Cape Canaveral Launch Complex 47

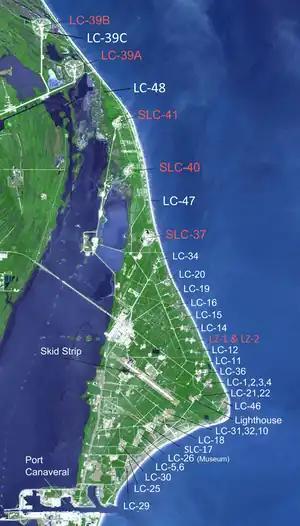
A map of Cape Canaveral Air Force Station. LC-47 is the seventh complex labeled from the top

Cape Canaveral Launch Complex 47 (Launch Complex 47, LC-47) is a launch pad for sounding rockets located at the north end of Cape Canaveral Space Force Station, Florida. It is the smallest launch complex at the Space Force Station. The complex features a small blockhouse a few yards from the pad, containing vehicle-specific hardware. Between 1984 and 2008, 531 sounding rockets were launched from pad 47. All weather rocket operations were relocated here from Launch Complex 43 in 1984 in order to make room for the construction of Launch Complex 46.